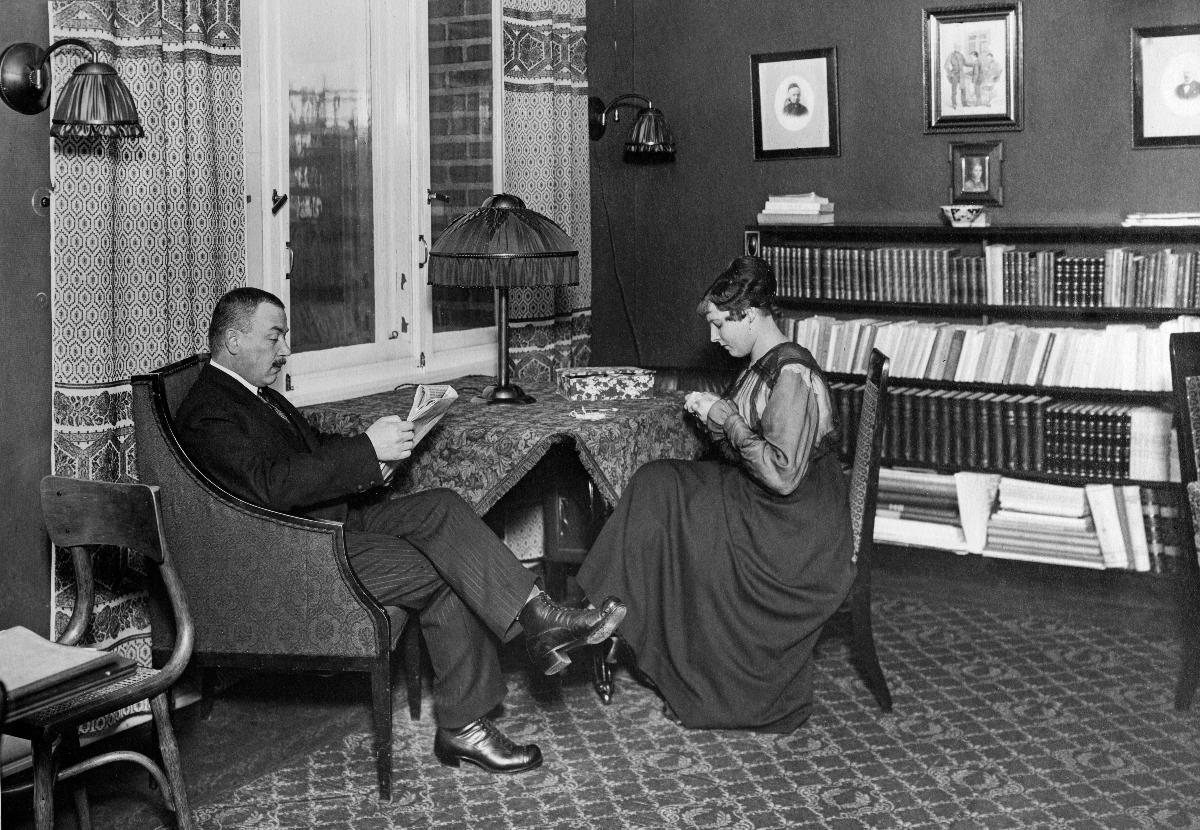
Alexander ja Martha Frey
Alexander Martha Frey
sisällön kuvaus: Senaattori Alexander Frey ja rouva Martha Frey kotonaan 1917. content description: Senator Alexander Frey and his spouse Mrs. Martha Frey in their home 1917.
Kuvaaja: Eric Sundström, kuvaaja
Vuosi: 1917
Paikka: Suomi
Aiheet: Frey, Alexander; Frey, Martha; henkilöt; puolisot; senaattorit; koti; huoneet; interiöörit; persons; spouses; senators; home; rooms; interiors; Finnish senators; spouse; personer (individer); makar; senatorer; hem (boende); rum; interiörer